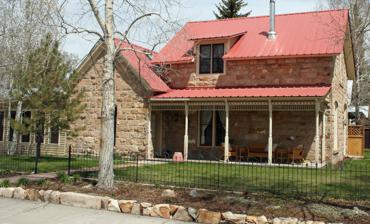
Building: Fisher–Zugelder House and Smith Cottage
Country: United States of America
Year built: 1881
United States historic place Fisher–Zugelder House and Smith Cottage U.S. National Register of Historic Places Fisher–Zugelder House Location 601 N. Wisconsin St., Gunnison, Colorado Coordinates 38°33′00″N 106°55′41″W / 38.55000°N 106.92806°W / 38.55000; -106.92806 Area 0.2 acres (0.081 ha) Built 1880 Built by Zugelder, Fredrick Architectural style Transitional Vernacular NRHP reference No. 84000853 Added to NRHP January 5, 1984 The Fisher–Zugelder House and Smith Cottage , at 601 N. Wisconsin St. in Gunnison, Colorado , are two houses listed together on the National Register of Historic Places in 1984. The two houses, built during 1880–81, were the first stone houses in Gunnison, at the cusp of the town's development out of the camp phase, in the typical Colorado mining town development phases (exploration, settlement, camp, and town).  The camp phase was short, from c.1879 into 1881, as tents and temporary structures were replaced by frame structures, supported by sawmill operations.  The town organized formally in January 1880. In 1880 David Fisher opened quarrying of sandstone, using deposits along the Gunnison River.  He chose to use this material for his own home, and contracted with stonemason Frederick Zugelder to build these. The Fisher–Zugelder House is a two-story, gabled sandstone house with an irregular "L" plan.  The Smith Cottage is a one-story gabled sandstone building, 18 by 25 feet (5.5 m × 7.6 m) in plan.  Walls are consistently 18 inches (46 cm) thick, built of two layers with dead-air space between.  The style is termed "transitional vernacular". References